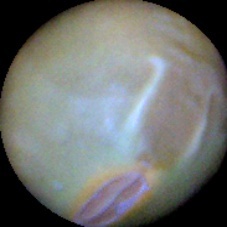
Label: Immature